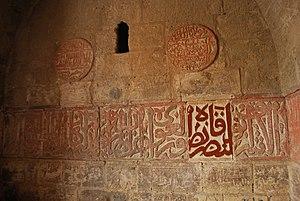
Le fort d'Aqaba